List of international cricket five-wicket hauls at Edgbaston

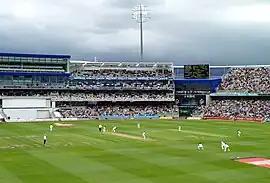
Bowlers have taken 71 five-wicket hauls in Tests and 11 fifers in One Day International matches played at Edgbaston.

Edgbaston Cricket Ground, also known as the County Ground or Edgbaston Stadium, is a cricket ground in the Edgbaston area of Birmingham, England. It is home to Warwickshire County Cricket Club and has been used for Test matches, One Day Internationals (ODI) and Twenty20 Internationals (T20I). The first Test match on the ground was played between England and Australia in 1902, the first ODI in 1962, again between England and Australia, and the first T20I in 2010 between Australia and Pakistan. The ground has hosted four Women's Test matches – the first of which was played between England and Australia in 1963 – one Women's One Day International and one Women's Twenty20 International.